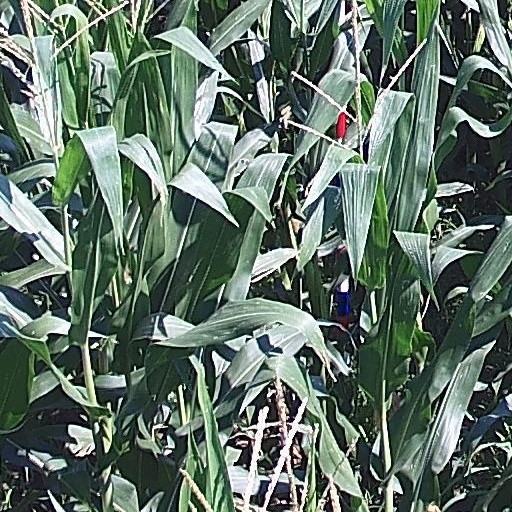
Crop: maize; corn